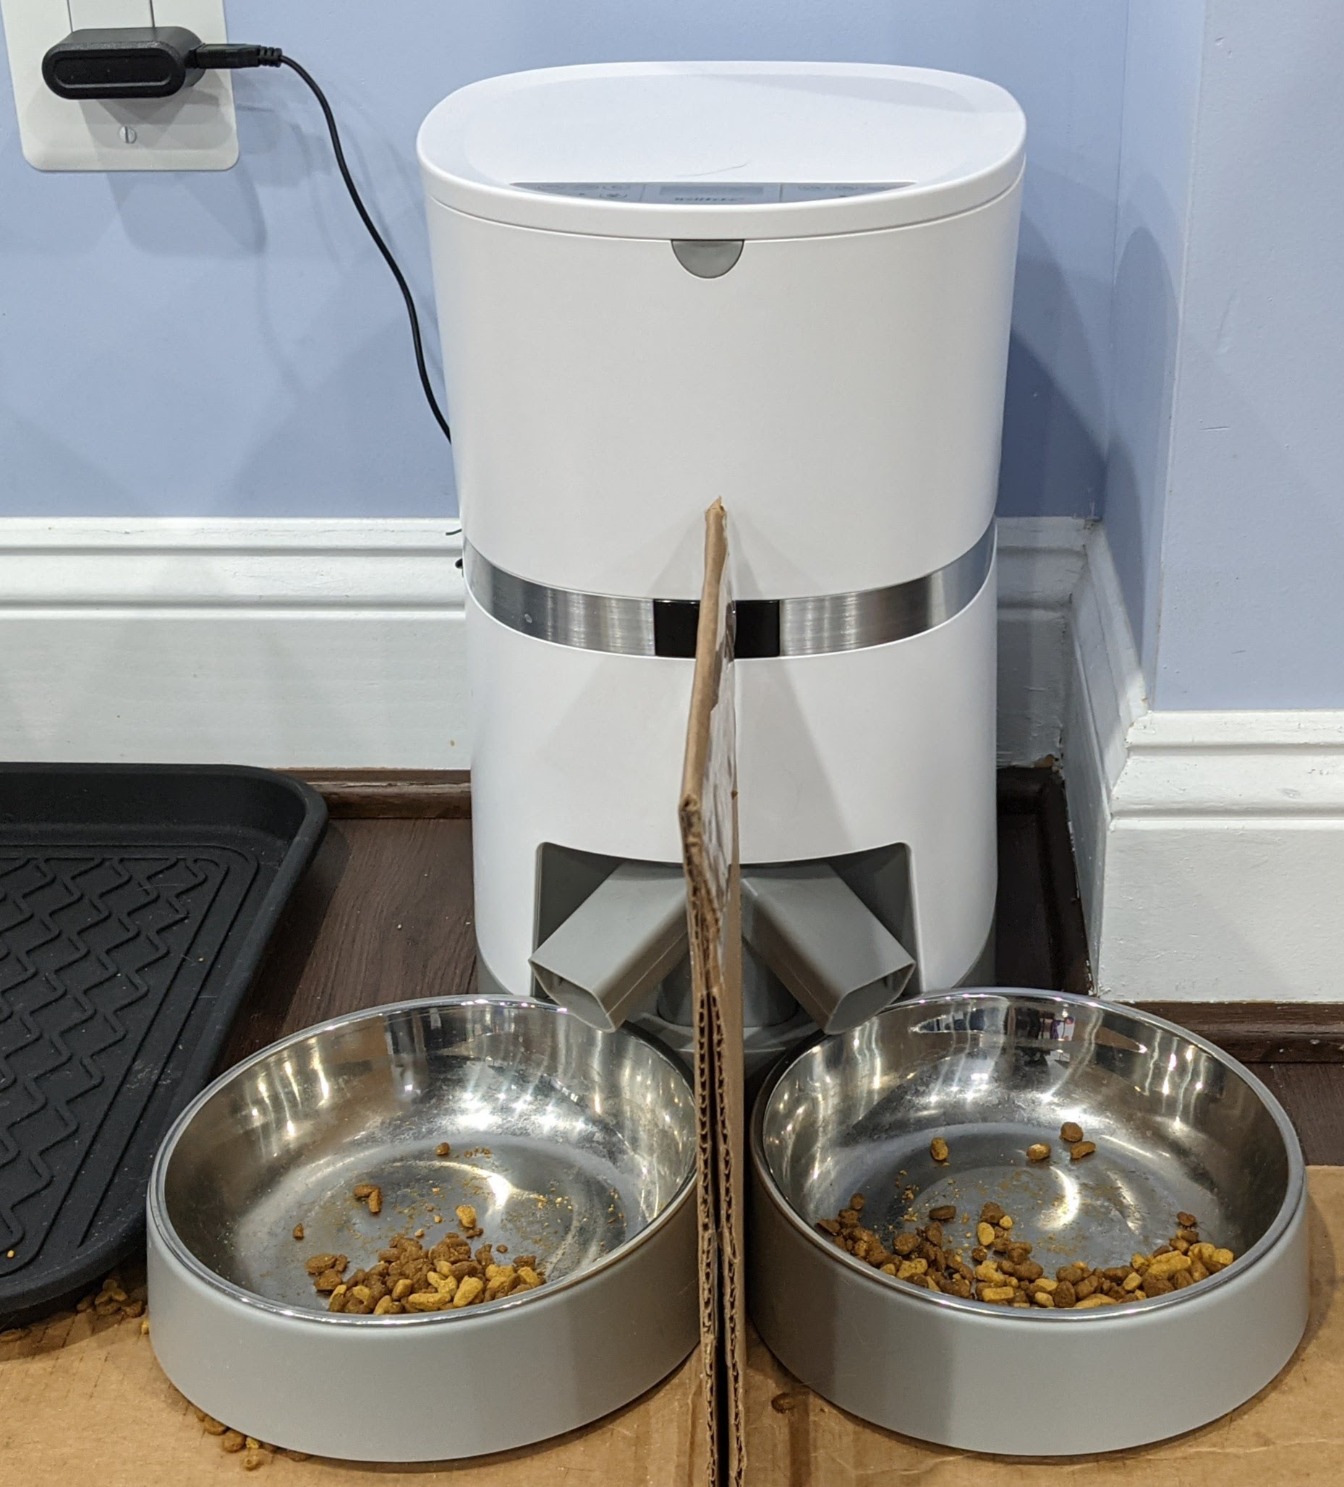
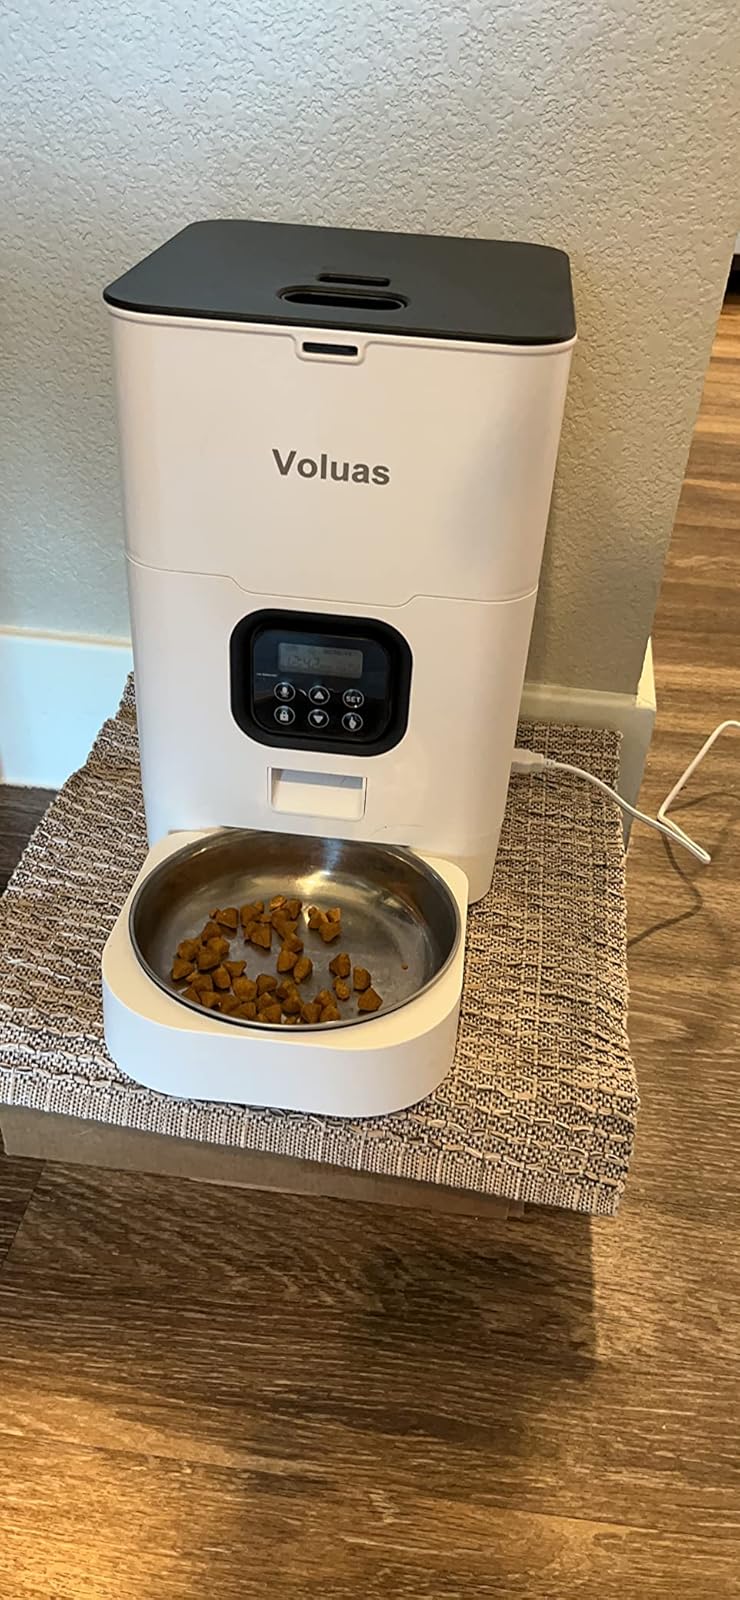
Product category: items_feeder
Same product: no